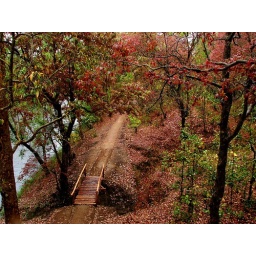
Beautiful Kanha - taken from bird watching tower near mukki gate